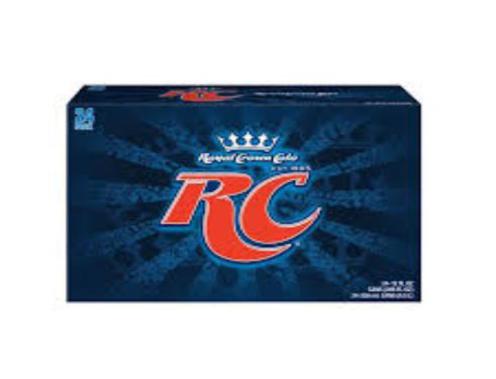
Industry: Food